Korçë

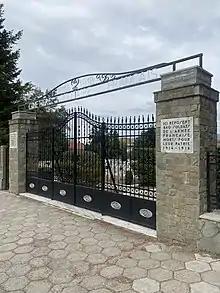
French military cemetery

The rule of the Ottoman Empire over Korçë lasted until 1912 when Albania declared its independence. The city and its surroundings were supposed to become part of the Principality of Bulgaria, according to the Treaty of San Stefano in 1878, while the Treaty of Berlin of the same year returned the area to Ottoman rule. In 1910, the Church Alliance of local Orthodox Albanians led to the proclamation of an Albanian church by Mihal Grameno, but this effort was too isolated to affect the population. The armed Albanian bands, or çeta groups, of Sali Butka, Spiro Bellkameni and Kajo Babjeni briefly liberated Korçë from the Ottomans in August 1912.